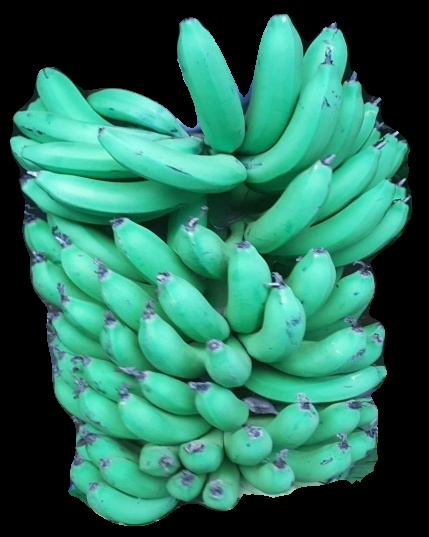
Variety: pachbale
Grade: grade1